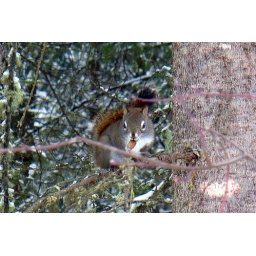
This squirrel has been watching our house go up. He most likely won't hang around once our cats move in.